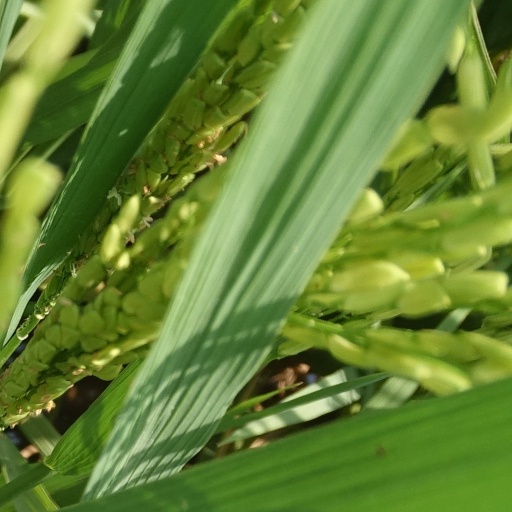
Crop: rice